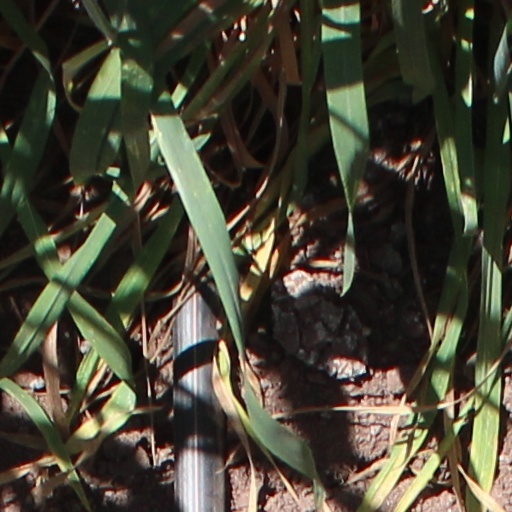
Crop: wheat